Walter Savage Landor

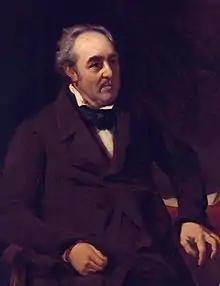
Walter Savage Landor by William Fisher

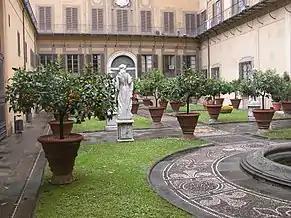
Inner courtyard of Palazzo Medici-Riccardi

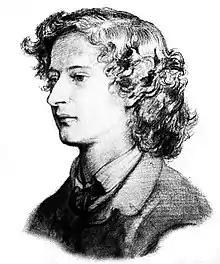
Algernon Charles Swinburne, sketch by Dante Gabriel Rossetti

Landor and his wife finally settled at Como, where they stayed for three years. Even here he had troubles, for at the time Caroline of Brunswick, wife of the Prince Regent was living there and Landor was suspected of being an agent involved in watching her in case of divorce proceedings. In 1818 he insulted the authorities in a Latin poem directed against an Italian poet who had denounced England, not realising that the libel laws in Italy (unlike in England) applied to Latin writings as well as Italian. After threatening the regio delegato with a beating he was ordered to leave Como. In September he went to Genoa and Pisa. He finally settled at Florence in 1821. After two years in apartments in the Medici Palace, he settled with his wife and children at the Villa Castiglione. In this, the most important period in his literary career, he produced some of his best known works – the Imaginary Conversations. It was at this time that Lady Blessington and her husband were living at Florence and became firm friends.